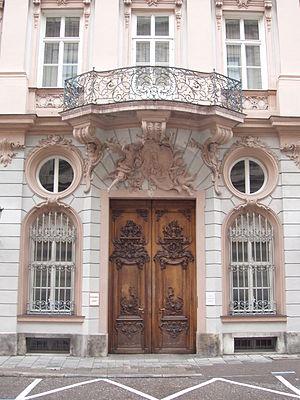
Le palais Holnstein est un bâtiment historique baroque de Munich, en Bavière, résidence de l’archevêque de Munich et de Freising depuis 1818.